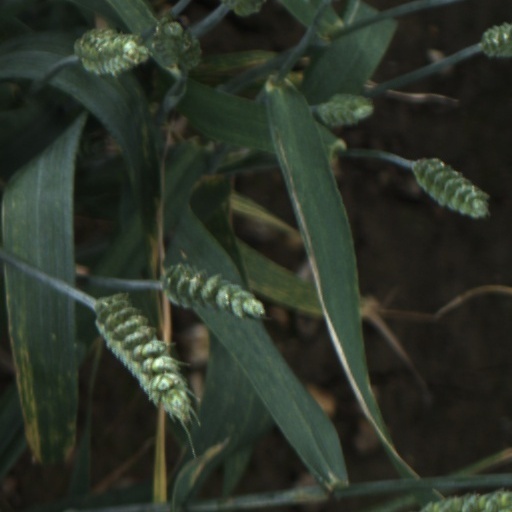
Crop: wheat